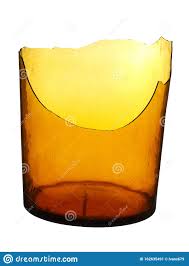
Label: glass